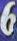
Number: 6